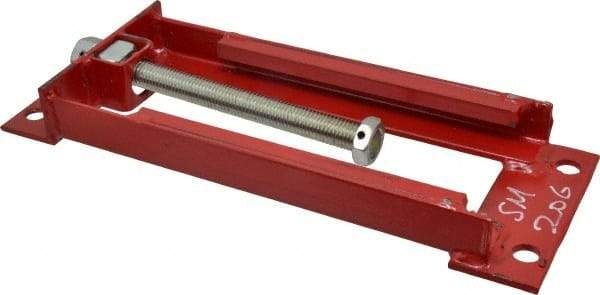
Made in USA - 5-1/4" Wide, Steel Bearing Take Up Frame
Item #: 35378686 Brand: Made in USA Exact Tooling IR#: 04 Product Specifications 5-1/4" Wide, Steel Bearing Take Up Frame - Type. Take-Up Frame Material Steel Width (Inch) 5-1/4
Brand: Value Collection
Category: Hardware > Building Materials > Window Hardware > Window Frames > Picture Window Frames